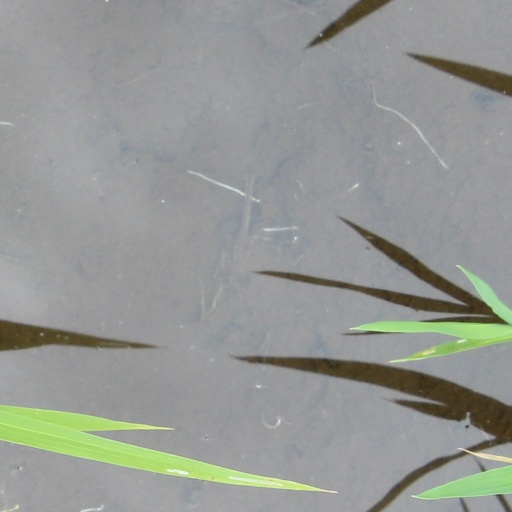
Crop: rice